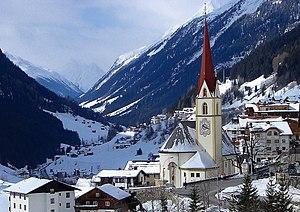
Kappl est une commune autrichienne du district de Landeck dans le Tyrol. Elle possède une station de sports d'hiver, associée entre autres avec Ischgl, et See.